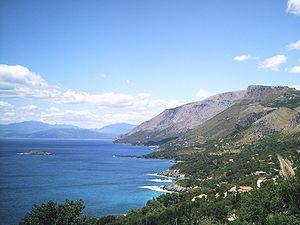
Maratea est une commune italienne d'environ 4 980 habitants, située dans la province de Potenza, dans la région Basilicate, en Italie méridionale.